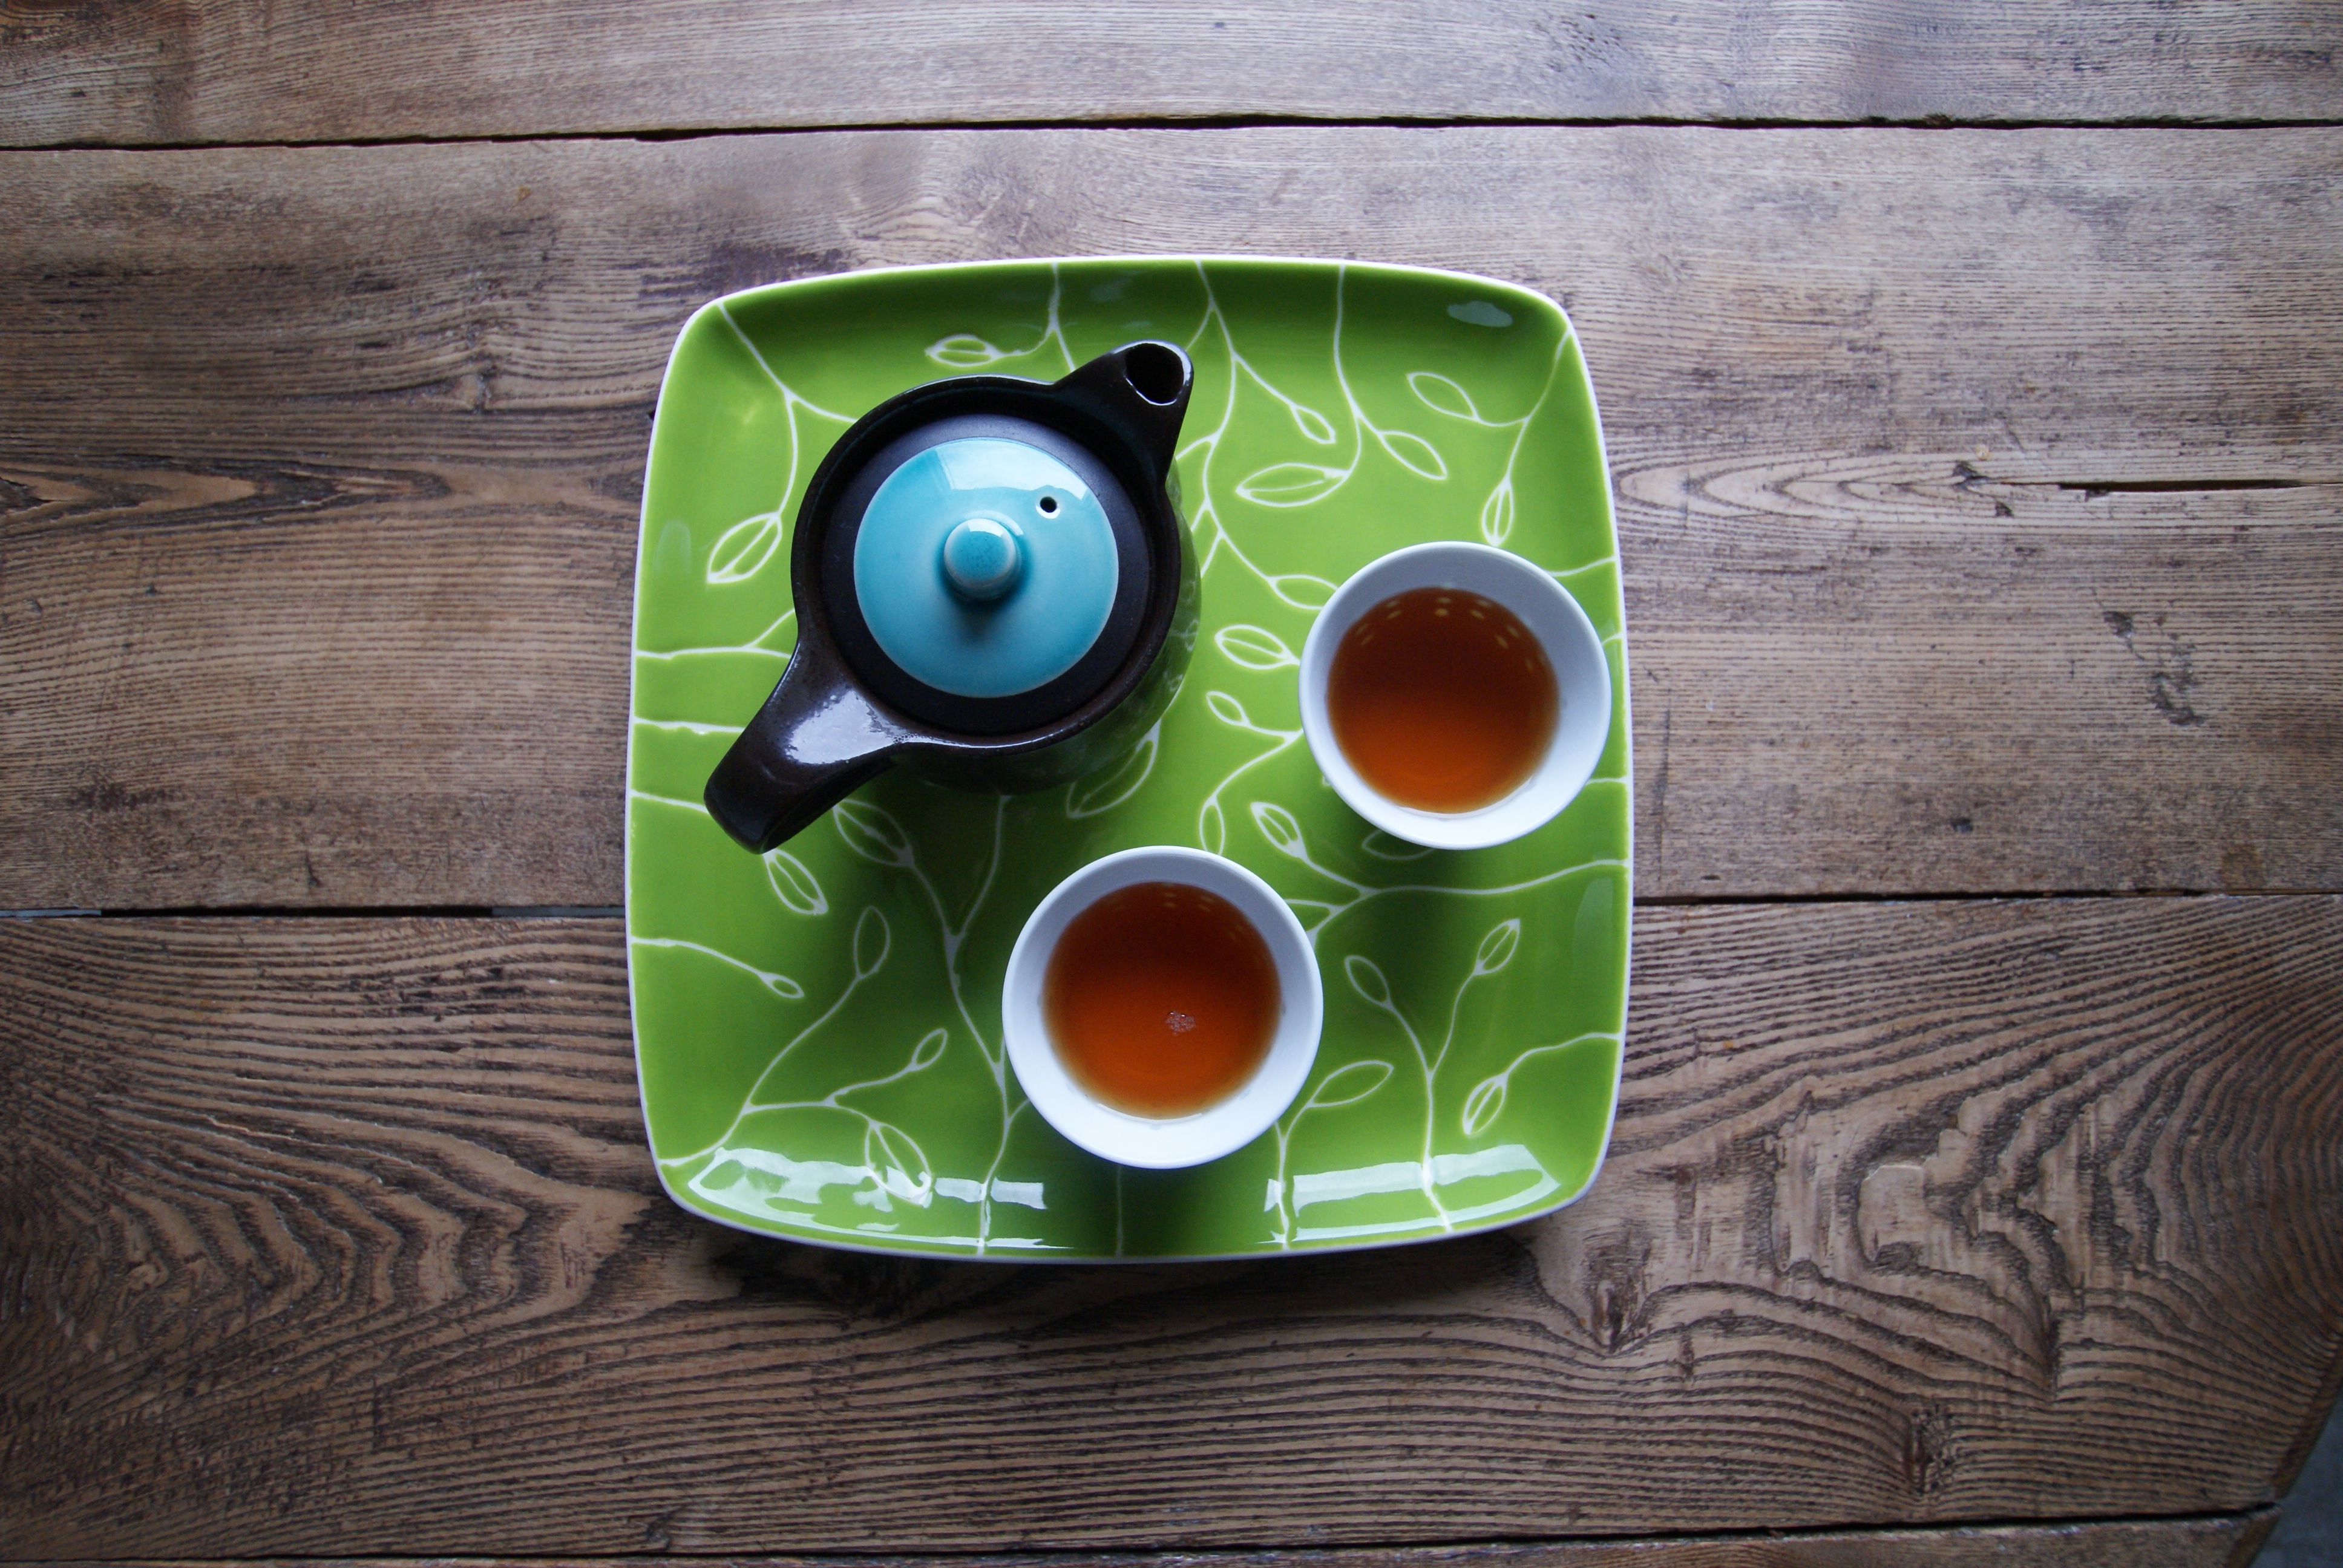
tea, teapot, green, lighting, circle, wooden table, shape